Custody of the Holy Land

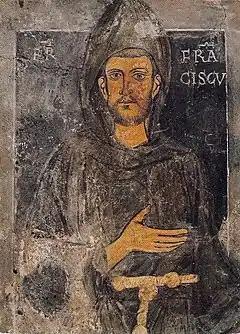
Oldest known portrait in existence of Saint Francis of Assisi, who founded the Order of Friars Minor and its Custody of the Holy Land, dating back to his retreat to Subiaco (1223–1224); depicted without the stigmata.

An online history, "The Franciscan Presence in the Holy Land", has been prepared by the Custodian Emeritus (later Latin Patriarch of Jerusalem), Pierbattista Pizzaballa, OFM.